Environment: lab
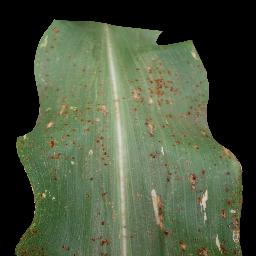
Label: common_rust